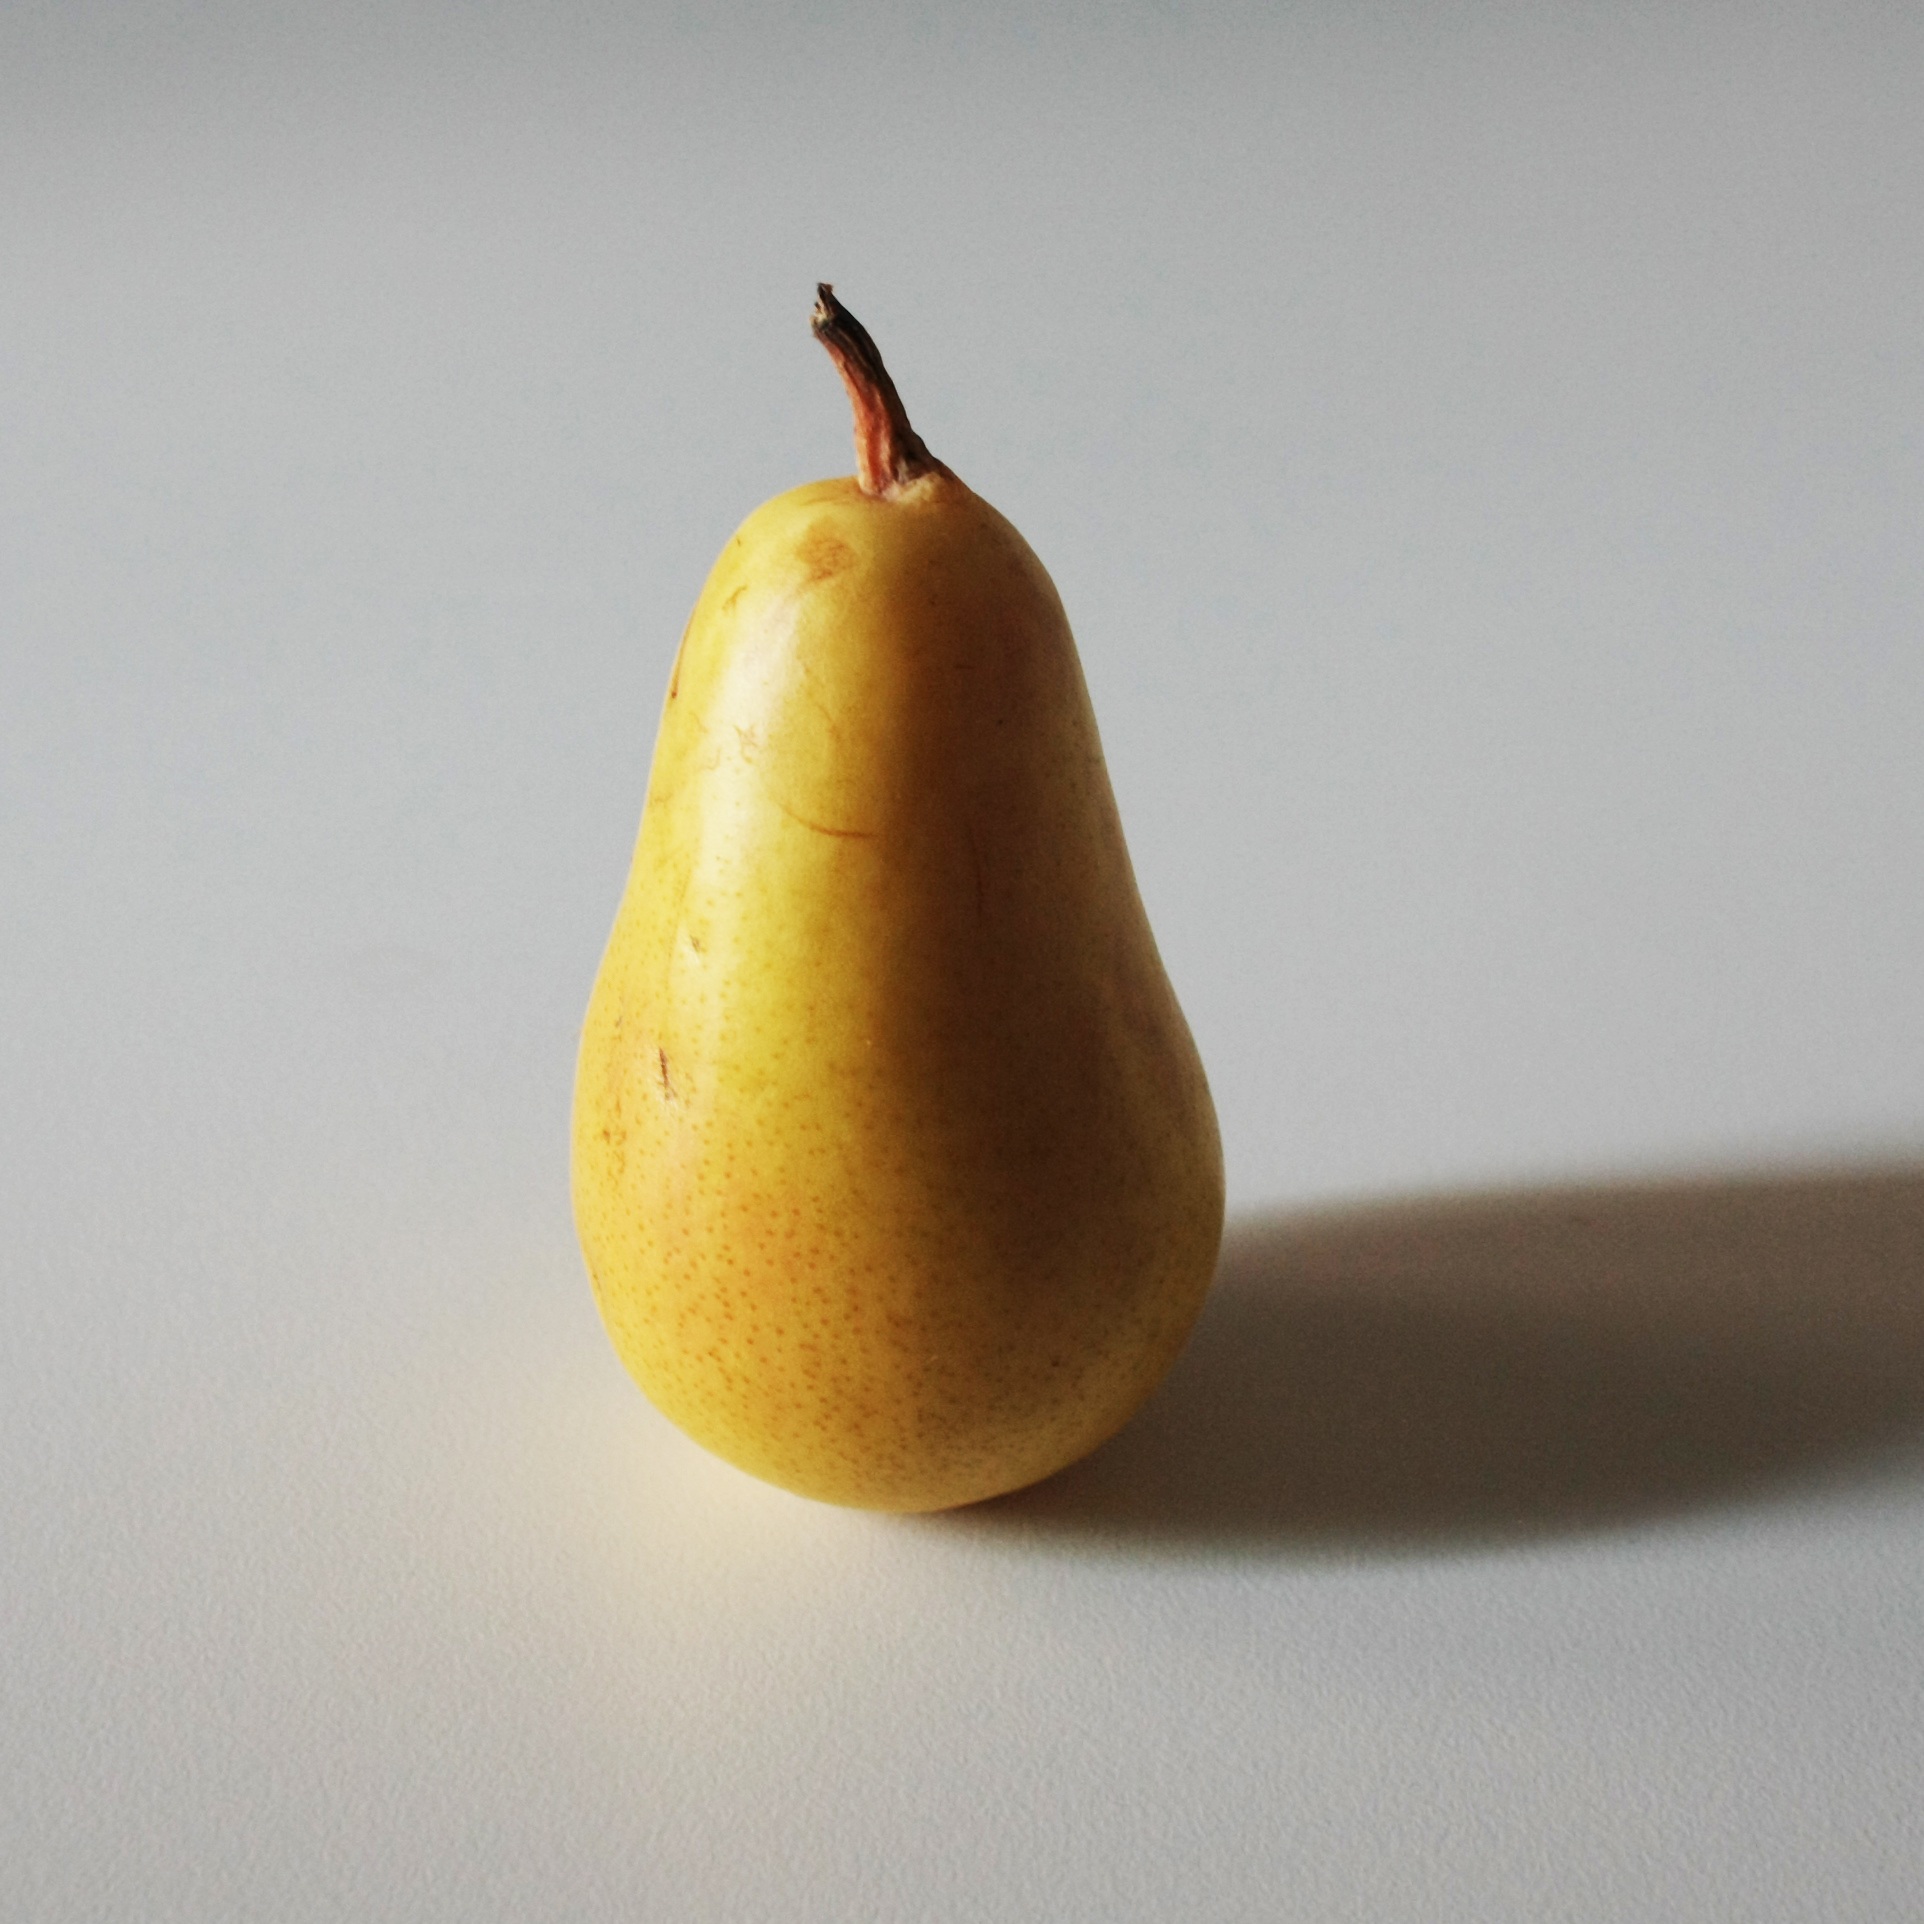
plant, fruit, food, produce, yellow, pear, fruit tree, foods, pera